Dominion 7.5 in Osaka-jo Hall

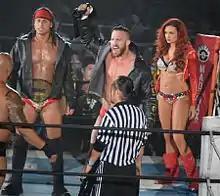
(Left to right) Matt Taven, Michael Bennett and Maria Kanellis, The Kingdom, who were involved in a storyline rivalry with Bullet Club, heading into Dominion 7.5 in Osaka-jo Hall

Also at Dominion 7.5 in Osaka-jo Hall, the Ring of Honor tag team The Kingdom (Matt Taven and Michael Bennett) were set to defend their IWGP Tag Team Championship against Bullet Club's Doc Gallows and Karl Anderson. The feud between both teams began on March 1 at ROH's 13th Anniversary Show, where Bennett and Taven pinned then IWGP Tag Team Champion Anderson to win a non-title three-way tag team match, after his partner Doc Gallows failed to make the event due to travel issues. This led to a match at Invasion Attack 2015, where Bennett and Taven defeated Anderson and Gallows to become the new IWGP Tag Team Champions, largely thanks to Bennett's wife Maria Kanellis distracting Anderson. After the event, Bullet Club recruited Gallows' wife Amber Gallows to take part in the first NJPW match involving female wrestlers since October 2002. The match took place at Wrestling Dontaku 2015 and saw Bennett, Taven and Kanellis defeat Anderson and the two Gallows with Kanellis pinning Amber for the win, after low blowing Anderson. Throughout the match, NJPW continued a storyline, where Anderson's infatuation with Kanellis distracted him from the match, but after the loss, Anderson turned on Kanellis and came together with Doc to perform their signature double-team move, "Magic Killer", on her, before being chased away from the ring by Bennett and Taven. A title rematch, where The Kingdom would be accompanied by Kanellis and Bullet Club by Amber Gallows, was announced for Dominion 7.5 in Osaka-jo Hall on May 7.